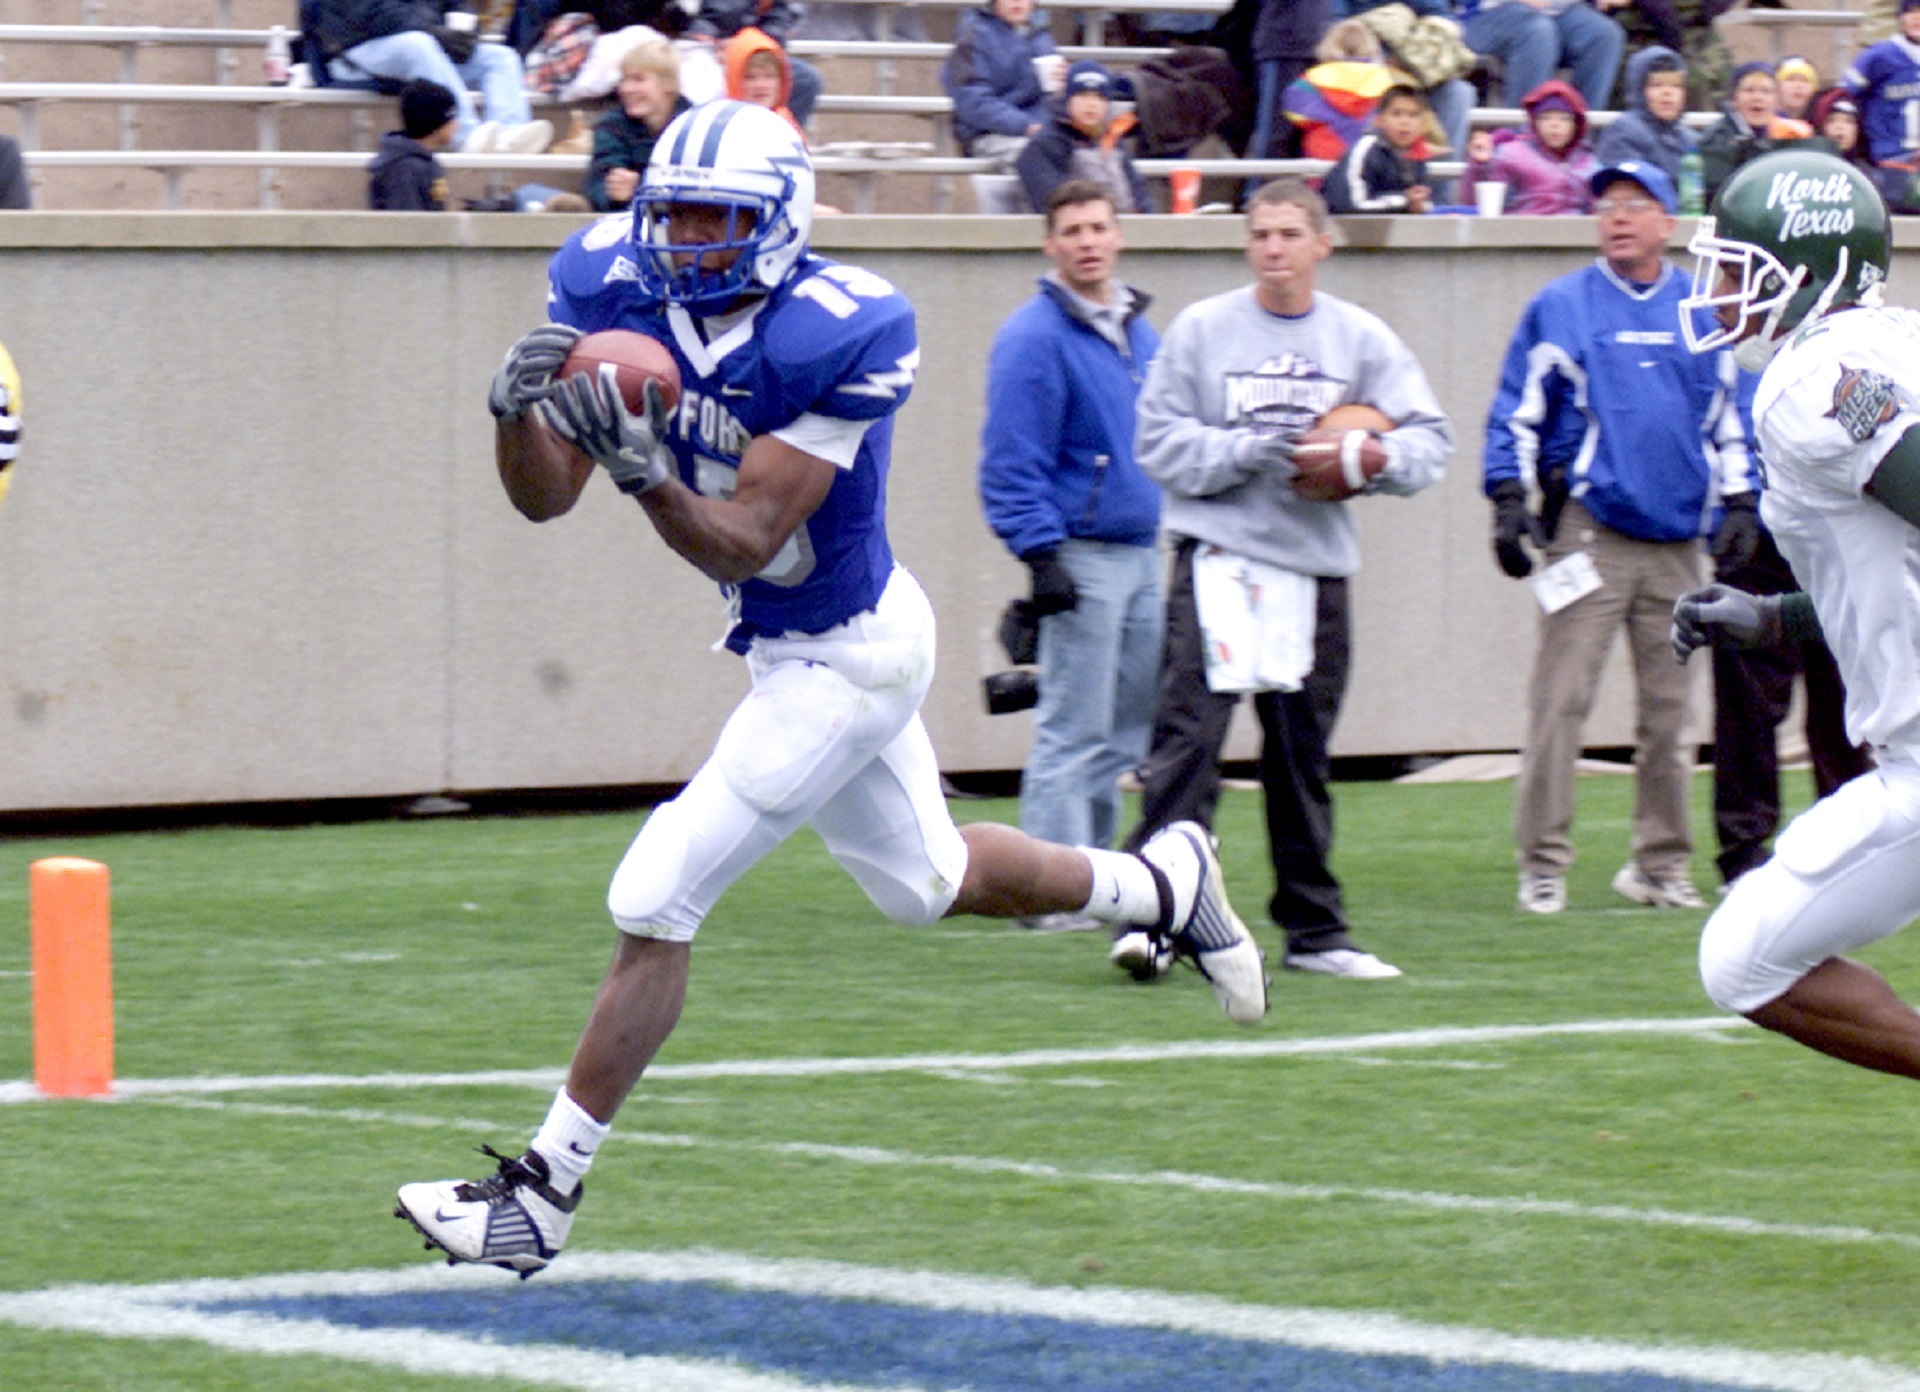
field, game, play, male, action, soccer, football, stadium, goal, player, competition, team, american football, sports, ball, catch, college, athlete, pass, touchdown, receiver, tackle, football player, ball game, team sport, canadian football, sport venue, gridiron football